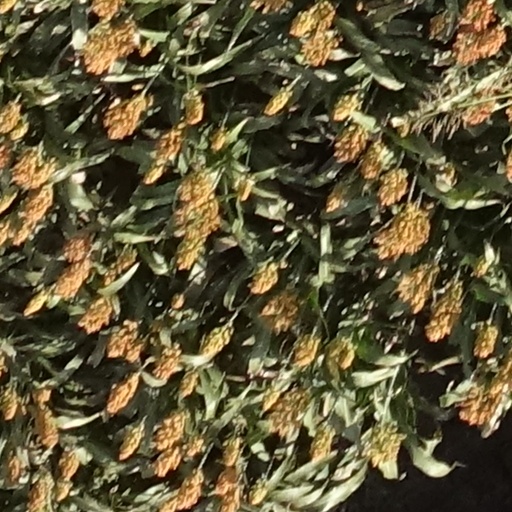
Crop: sorghum